Tomb of Hetpet

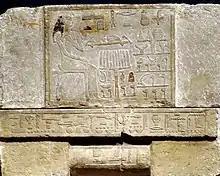
Falsedoor of Hetepet (Liebieghaus) (detail)

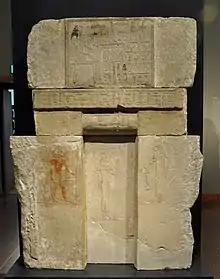
Falsedoor of Hetepet (Liebieghaus)

The Tomb of Hetpet (Hetepet) is a 4,400 year old Egyptian tomb of a priestess. It was discovered in 1909 by Carl Maria Kaufmann at Gizeh, a location close to the pyramids of Cairo. Many decorated stone blocks were taken out and brought to the Egyptian Museum of Berlin and to the Liebieghaus in Frankfurt.